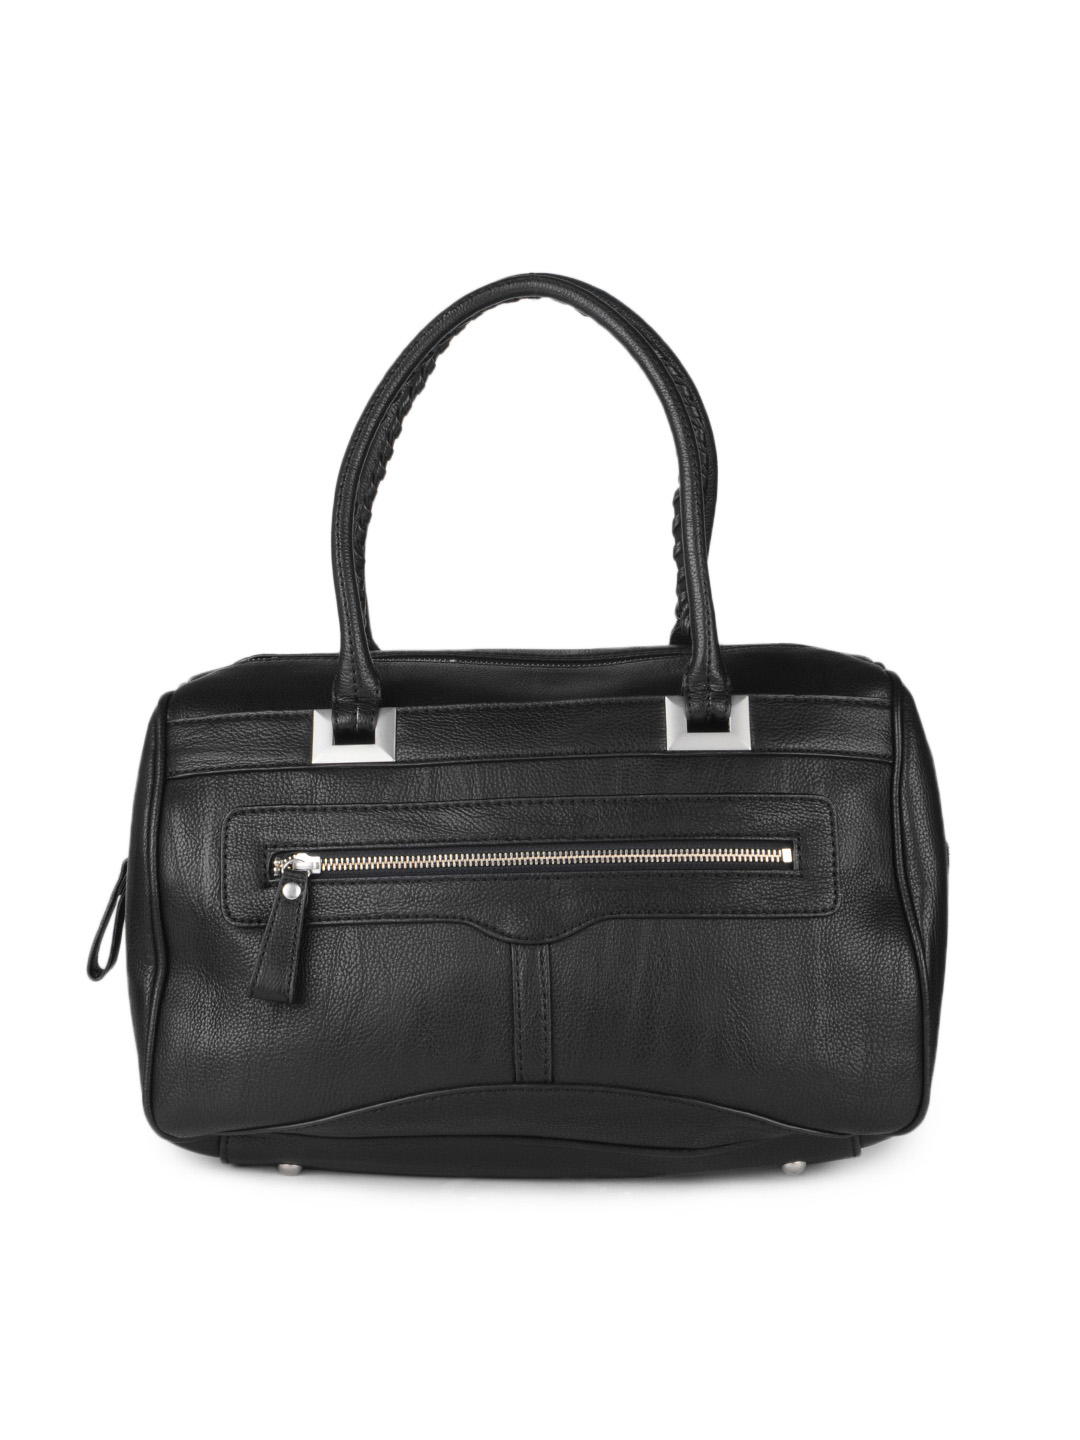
French Connection Women Black Kite Handbag
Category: Accessories / Bags / Handbags
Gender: Women
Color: Black
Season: Summer 2012
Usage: Casual